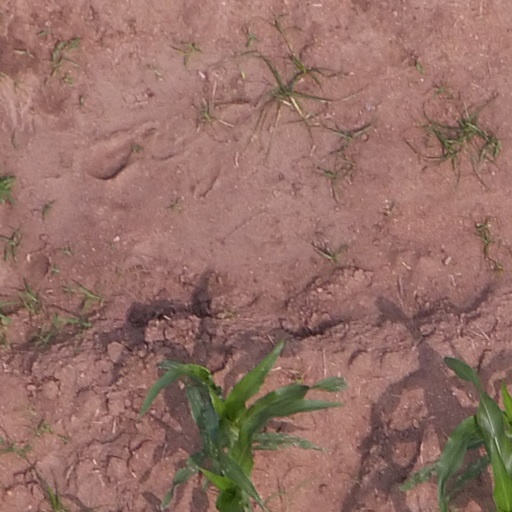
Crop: maize; corn